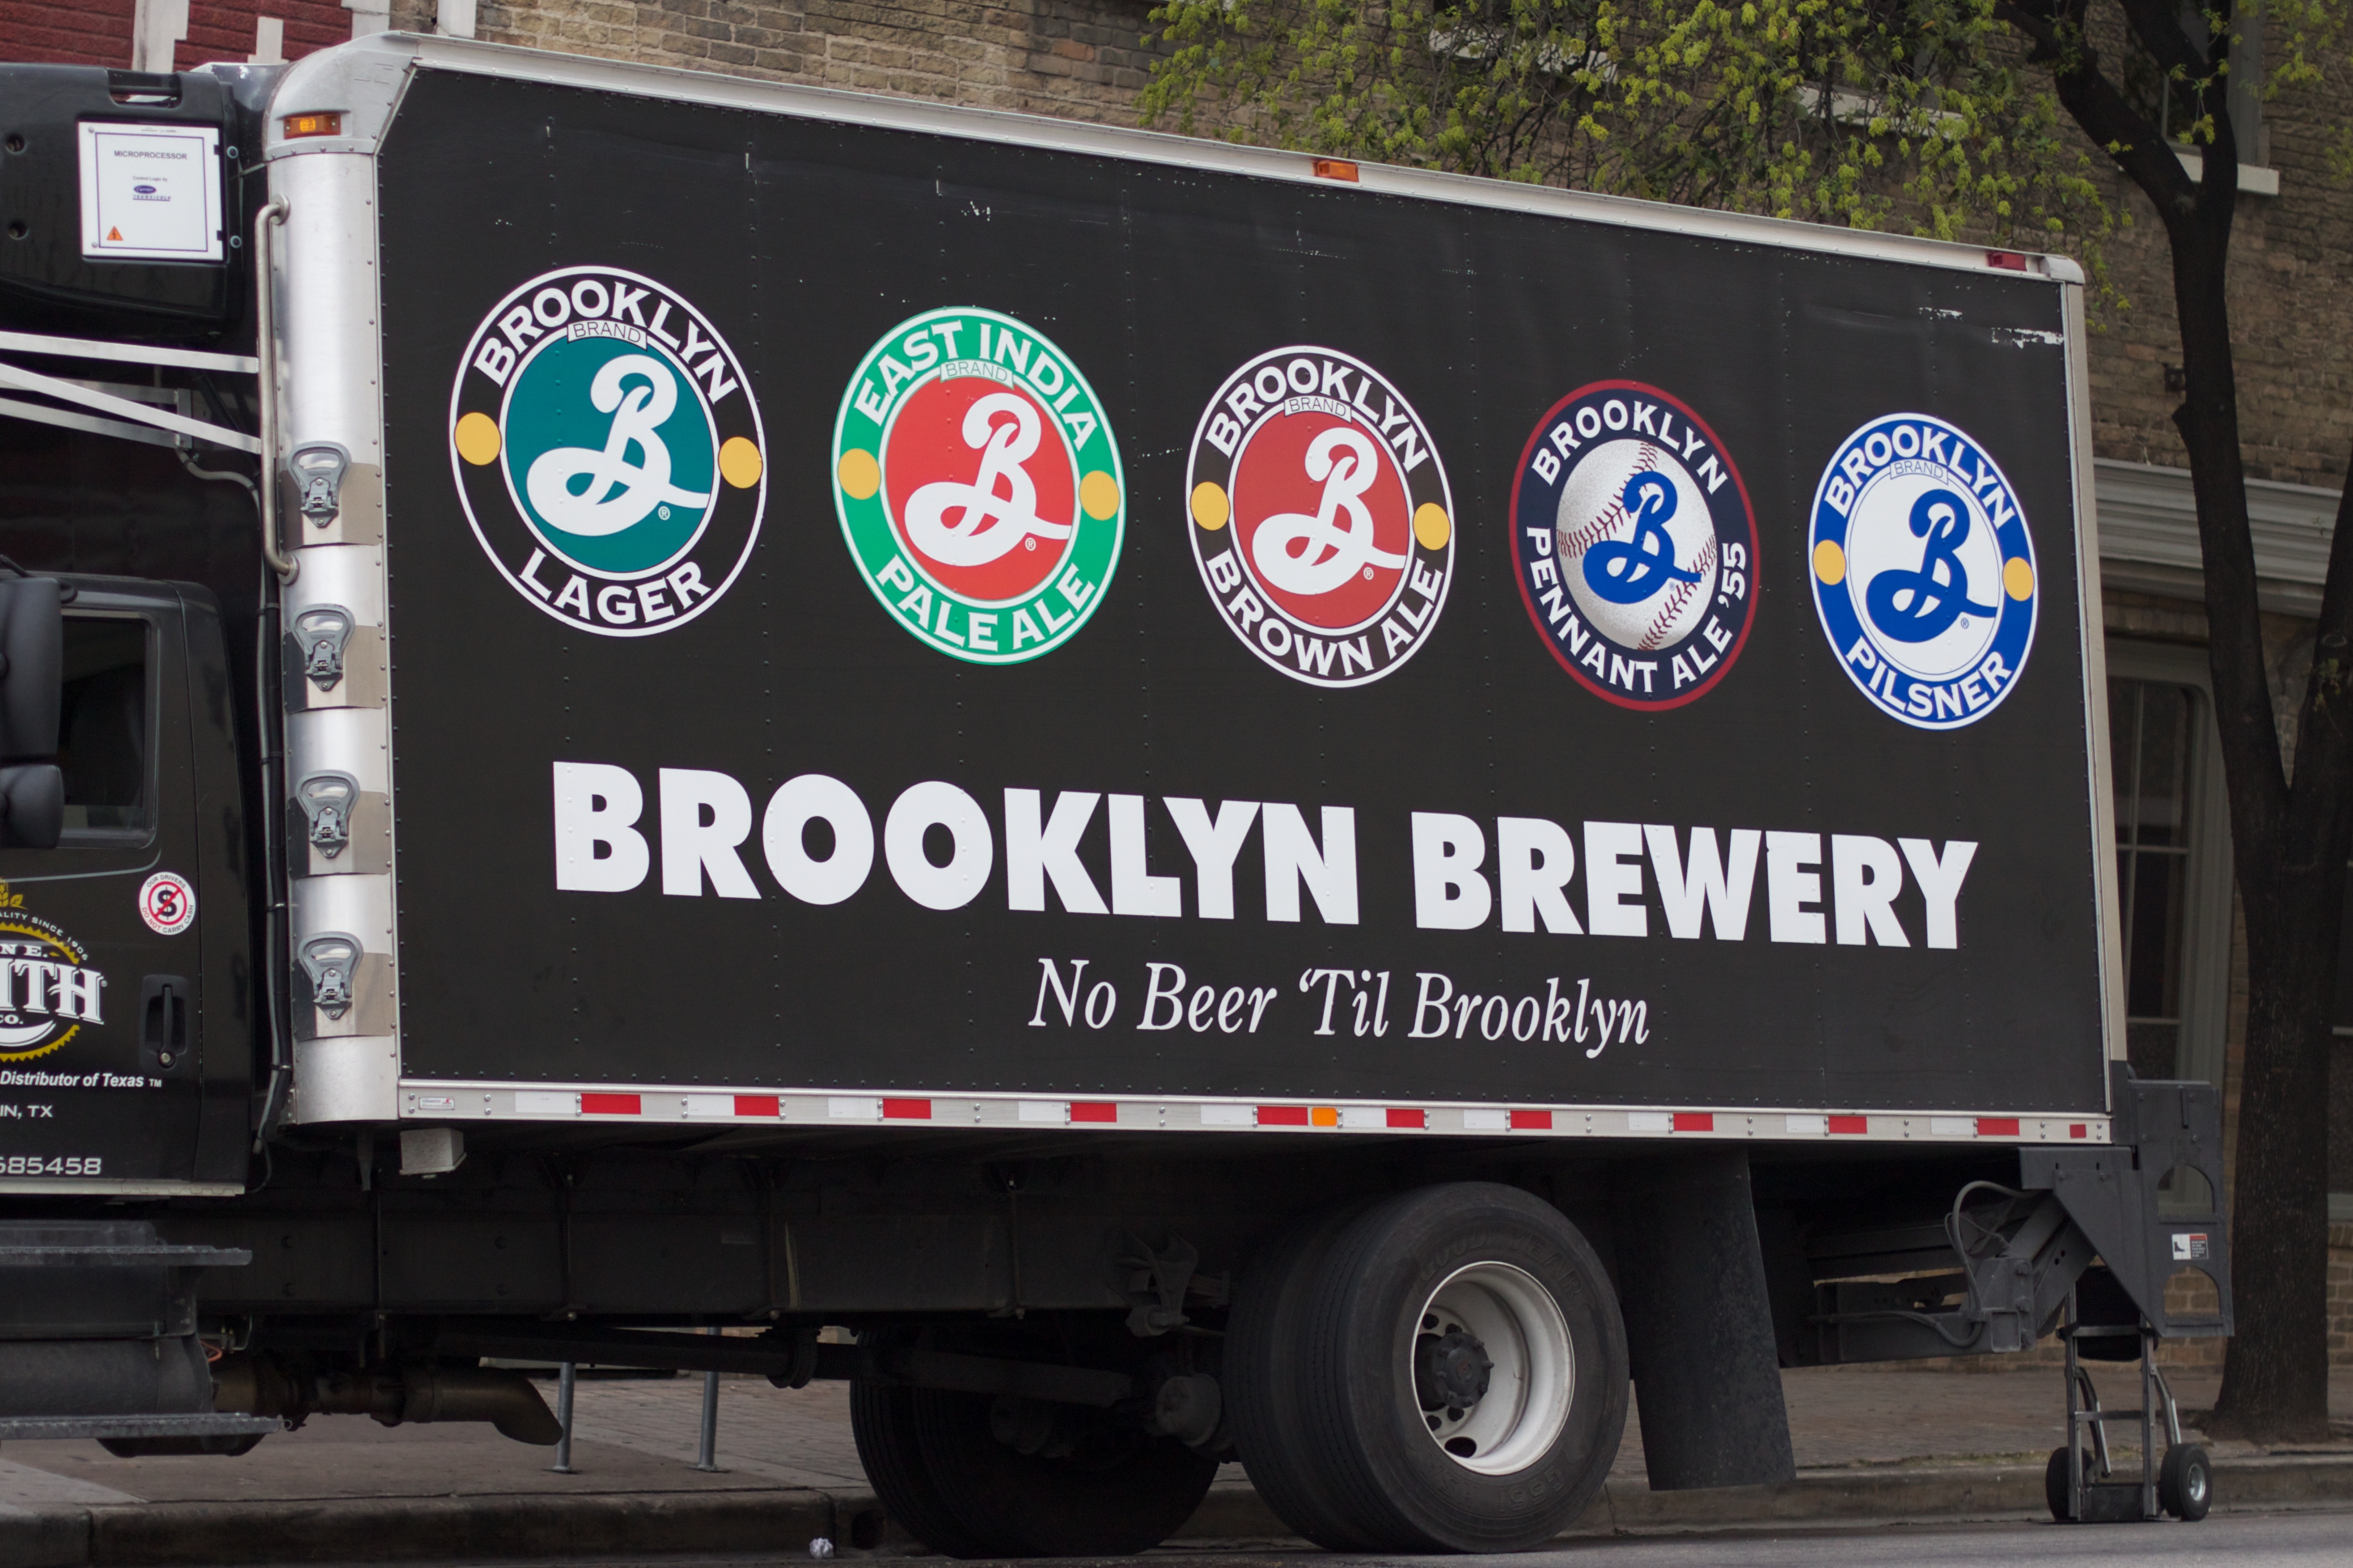
advertising, transport, sign, truck, vehicle, banner, signage, beer